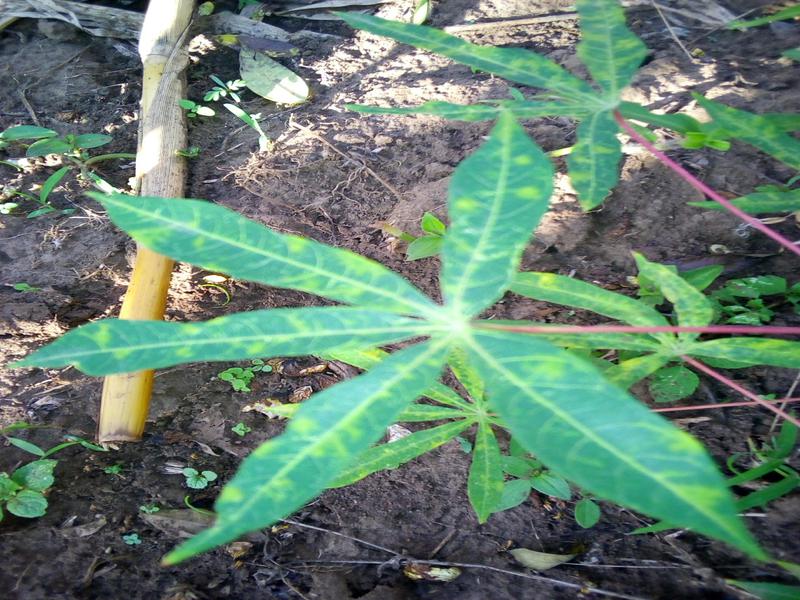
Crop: cassava
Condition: brown_streak_disease